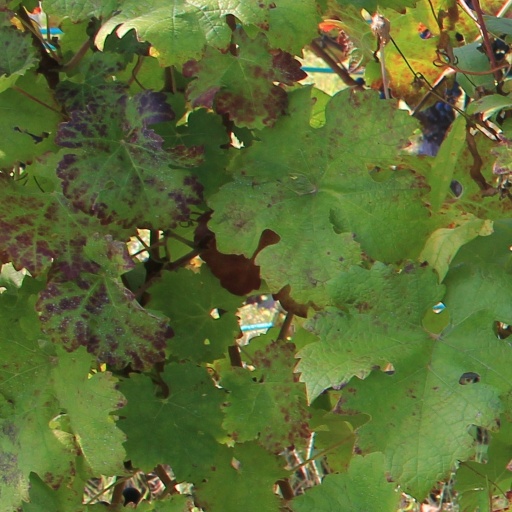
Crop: grape